Téléfoot

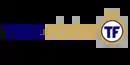

Téléfoot is a French football programme produced by TF1 Production for TF1. The programme was created by Pierre Cangioni in 1977 to show French Division 1 highlights. Téléfoot now covers France international matches, European club competitions and foreign football leagues.